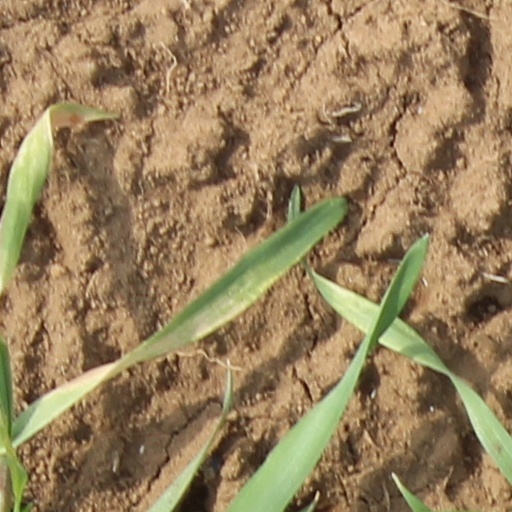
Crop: wheat